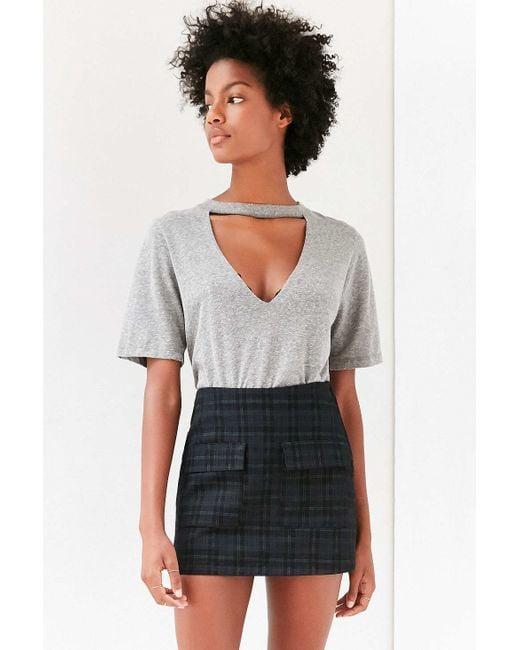
Dunkelgrüner Damen-Minirock mit kariertem Stoff